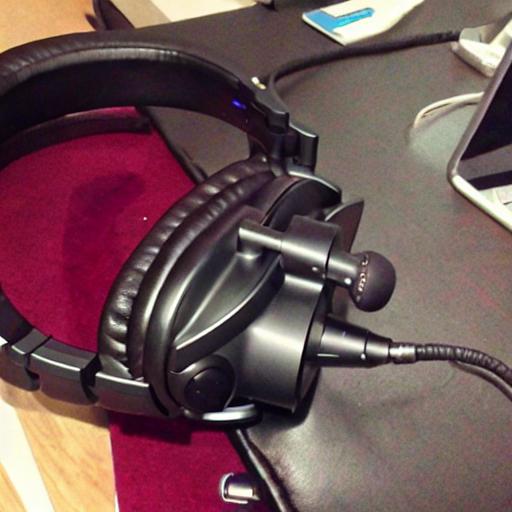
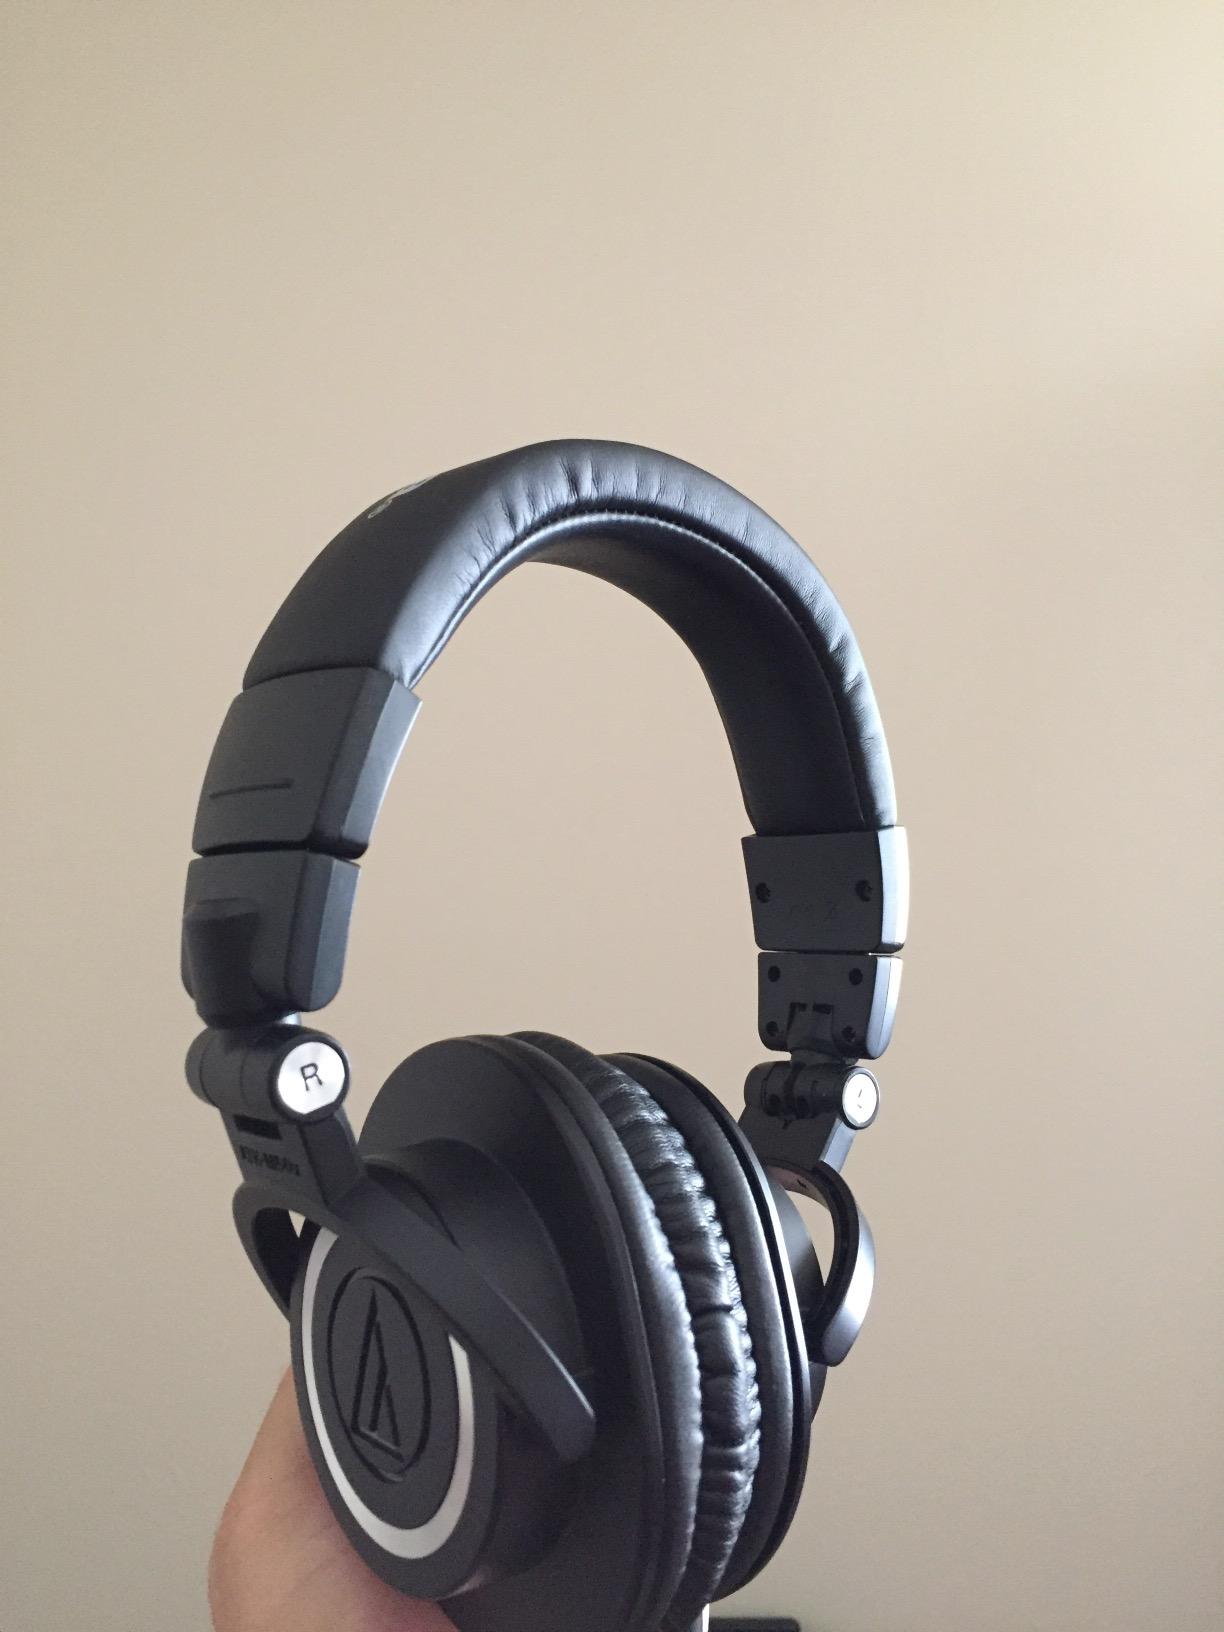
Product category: headphones
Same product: no